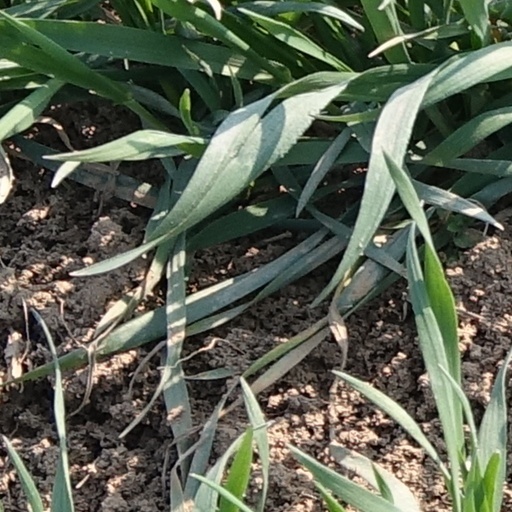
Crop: wheat